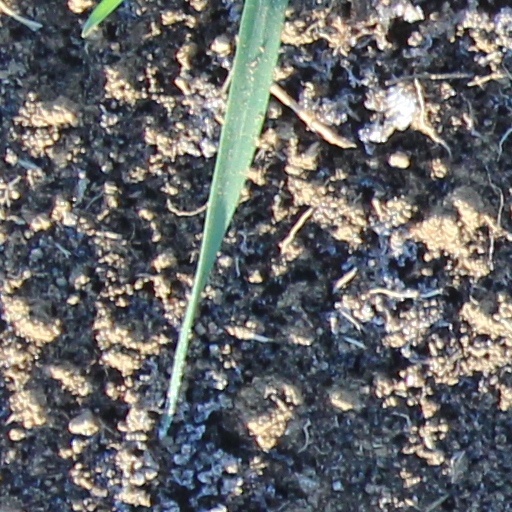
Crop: wheat